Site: brandenburg
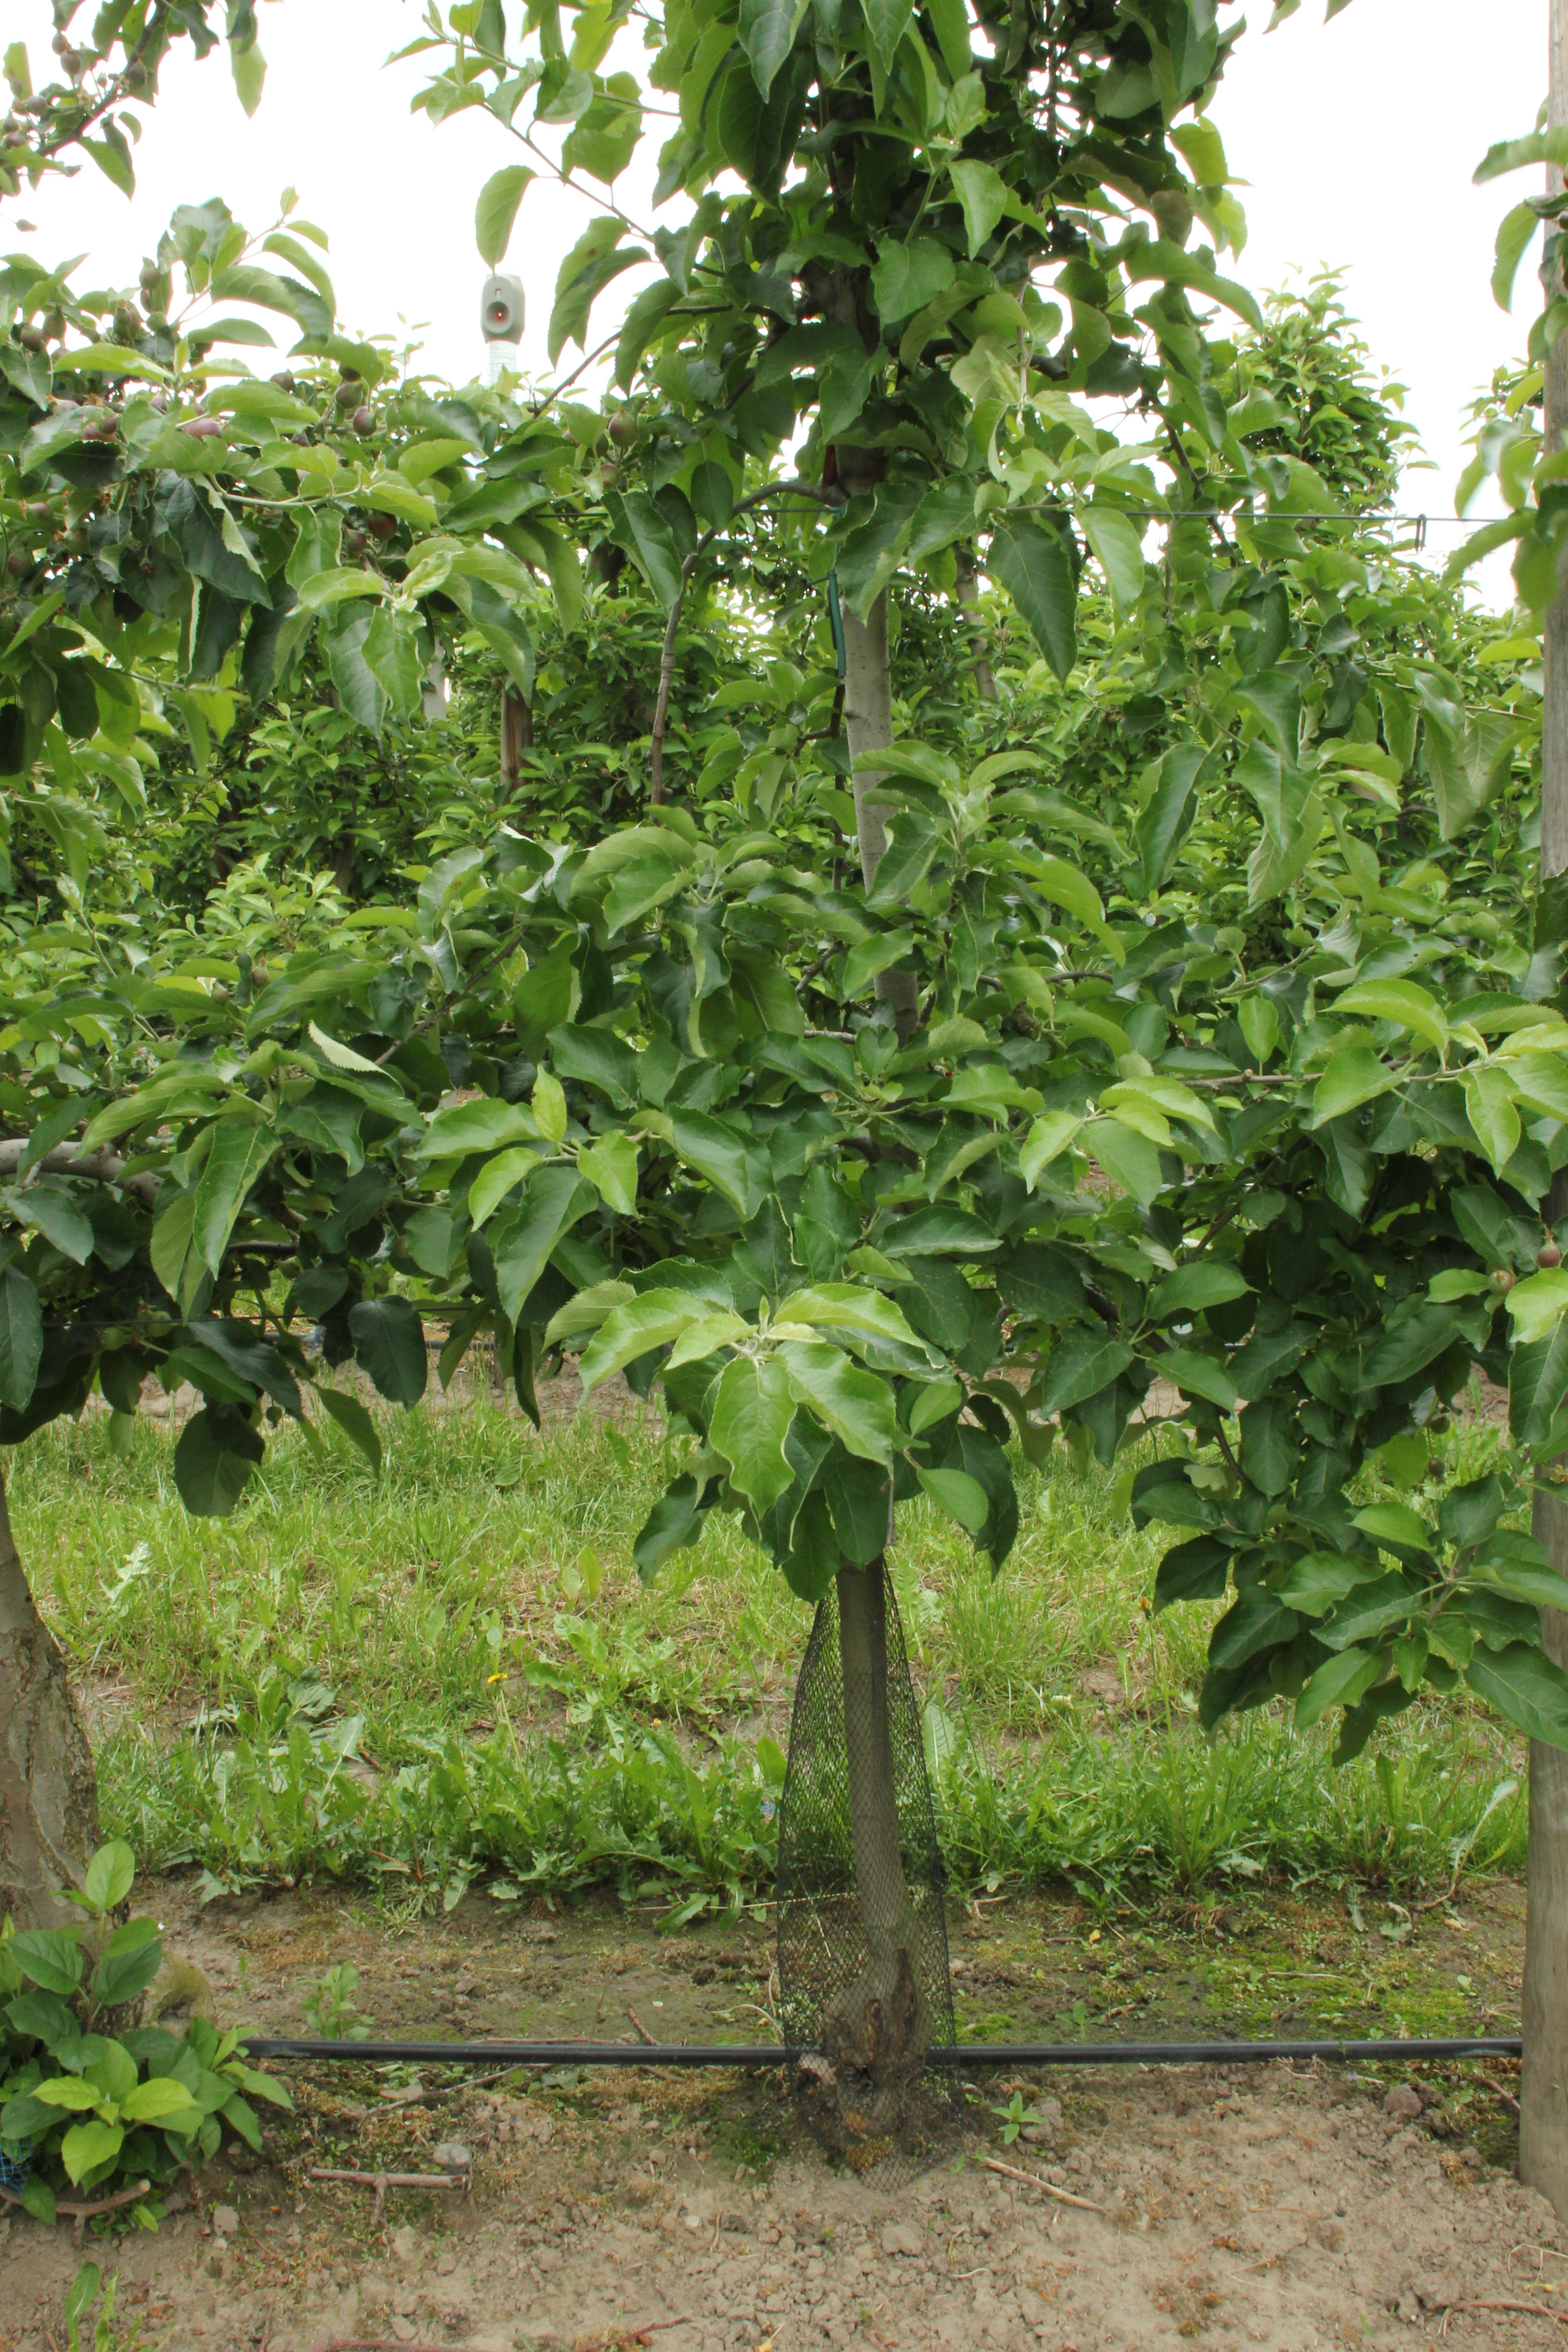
Growth stage (BBCH 72): Development of fruit